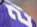
Number: 2